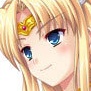
Portrait style: Anime Portrait